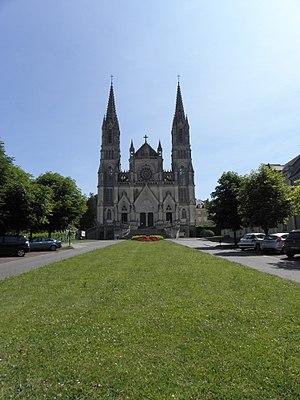
Basilique Notre-Dame de La Chapelle-Montligeon (61). Extérieur. Façade occidentale.
La basilique Notre-Dame de Montligeon, consacrée à « Notre-Dame Libératrice des âmes du Purgatoire », est une église de pèlerinage, centre d'un sanctuaire dédié à la prière pour les défunts. Elle est située à La Chapelle-Montligeon, petite commune de la région du Perche, dans le sud-est du département de l'Orne.